Humayun Faridi

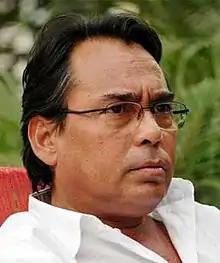
Humayun Faridi

Humayun Kamrul Islam, better known as Humayun Faridi (29 May 1952 – 13 February 2012) was a Bangladeshi actor. He worked in television dramas, movies and theatre plays. He won the Bangladesh National Film Award for Best Actor for his lead role in the film "Matritto" (2004). He was awarded Ekushey Padak posthumously in 2018 by the Government of Bangladesh.